Stone Cold Steve Austin

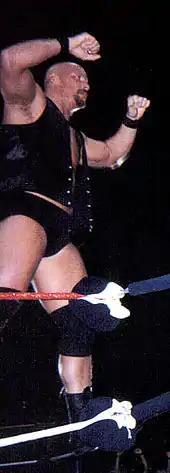
Austin in 1996.

After defeating Yokozuna at SummerSlam, throughout August and September Austin spoke about Bret Hart, challenging him constantly and taunting him relentlessly, before Hart finally returned on "Raw" to challenge Austin to a match at Survivor Series, which he accepted. During an episode of "Superstars", old friend Brian Pillman conducted an interview with Austin regarding his upcoming match. After Pillman inadvertently complimented Hart, Austin grew angry and attacked him. He then proceeded to wedge Pillman's ankle in between a steel chair and stomp on it, breaking his ankle in storyline. It would lead to the infamous "Pillman's got a gun" segment on "Raw" wherein Austin broke into Pillman's home while he was nursing his injury. Pillman had been anticipating him and was armed with a pistol. Just as Austin broke in, Pillman aimed his gun at him before the episode cut to commercial break. The segment was highly controversial for its perceived violence and rare use of profanity in WWF programming. At Survivor Series, in a match to determine the number-one contender for the WWF Championship, Hart defeated Austin by using a turnbuckle to push himself backward while locked in the Million Dollar Dream.